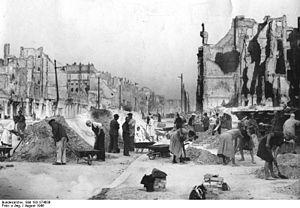
La Frankfurter Allee est une des plus anciennes avenues de Berlin en Allemagne. Elle est le prolongement de la Karl-Marx-Allee vers Francfort-sur-l'Oder, partie de l’importante Bundesstraße 1 et 5 et a une longueur de 3,6 kilomètres.